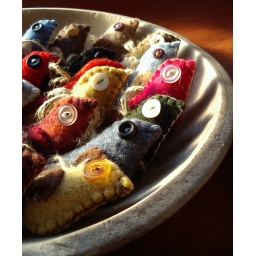
birds in a bowl